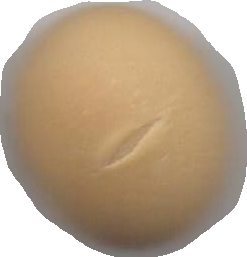
Variety: Grobogan